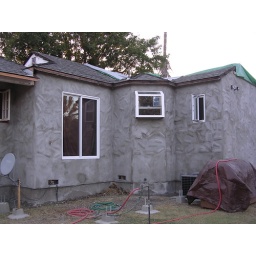
All windows and doors are in ready for walls to be painted